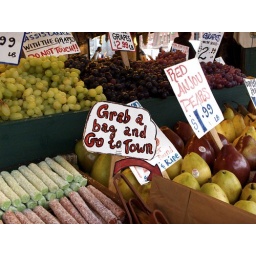
An amusing sign at a fruit stand in Pike Place Market, Seattle.